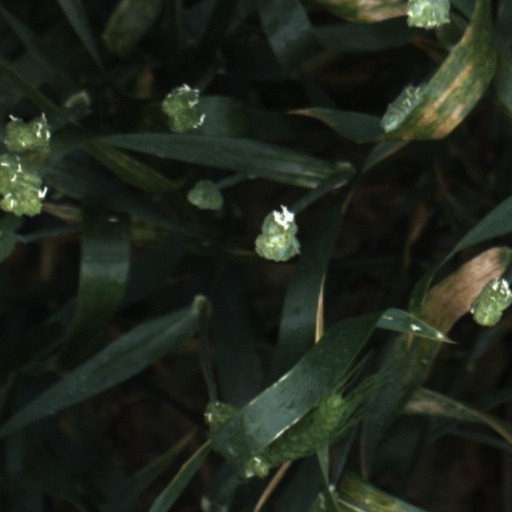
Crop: wheat